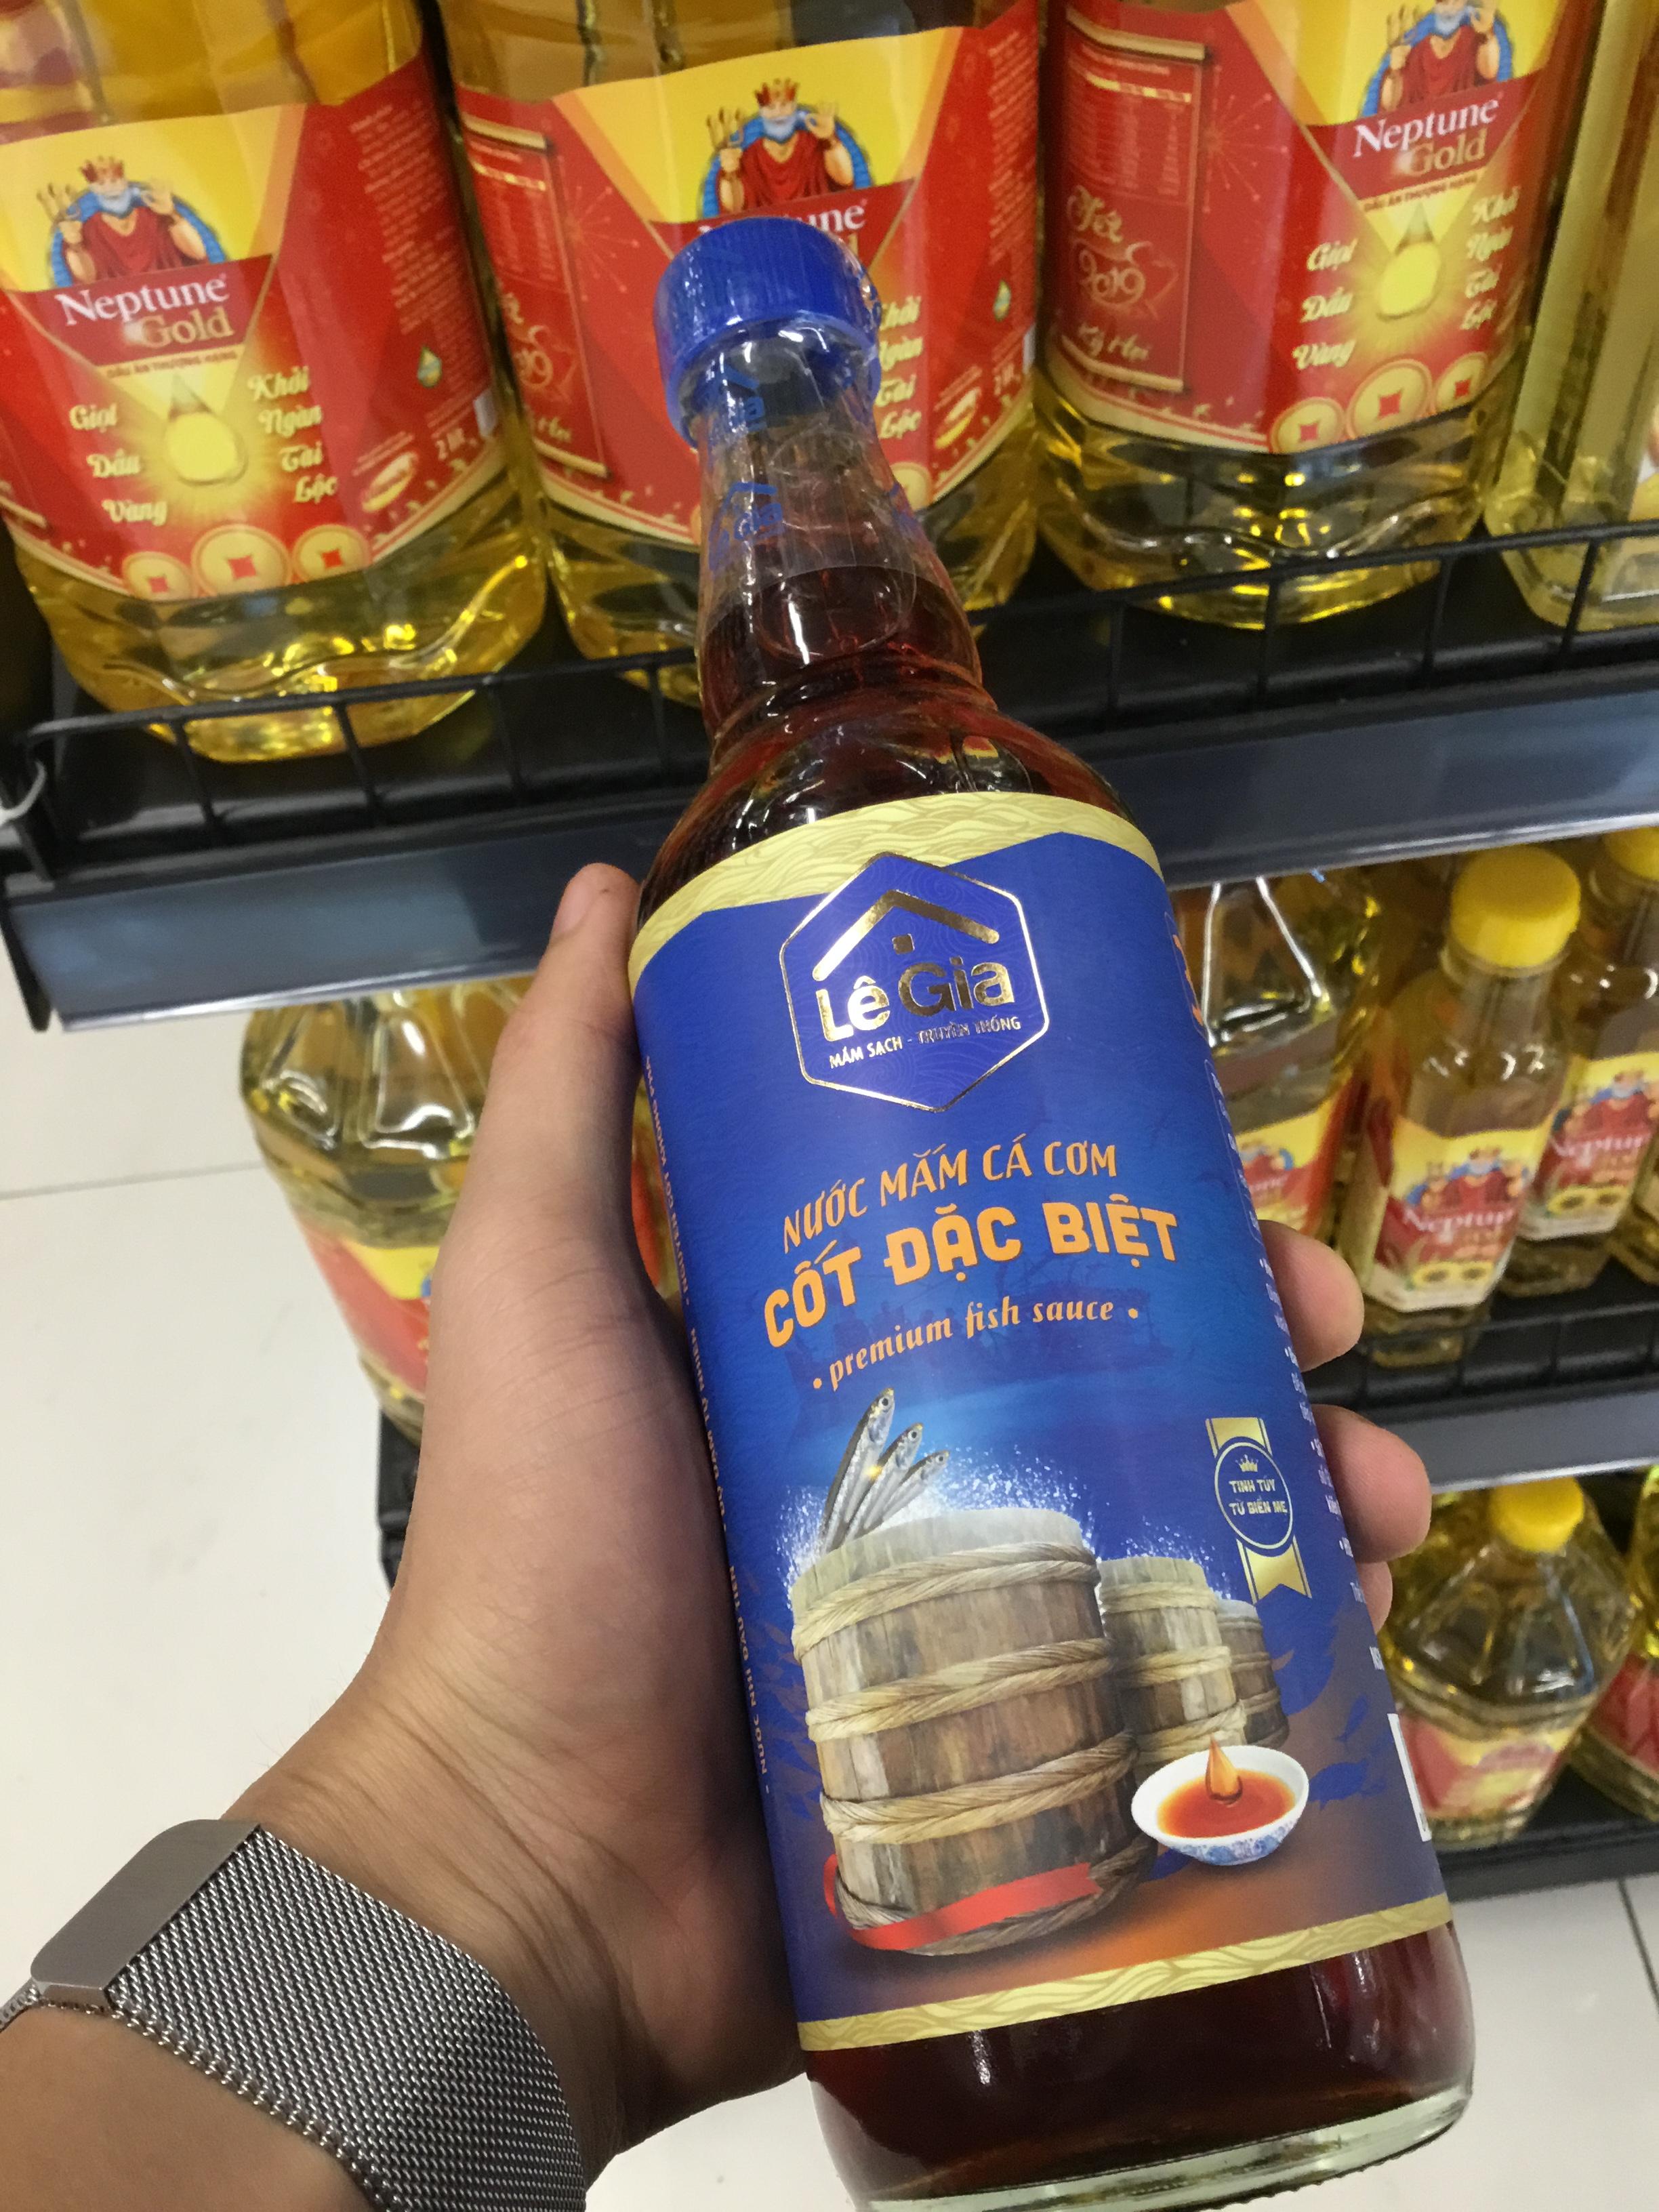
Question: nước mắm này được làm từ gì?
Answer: nước mắm này được làm từ cá cơm